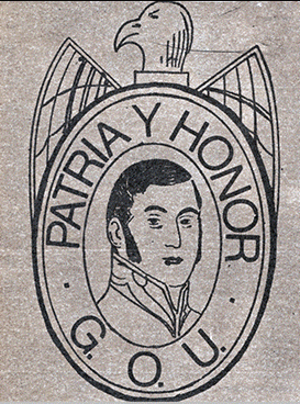
Le GOU, abréviation de Grupo de Oficiales Unidos ou Grupo Obra de Unificación, était une loge ou organisation militaire secrète argentine de tendance nationaliste, fondée le 10 mars 1943 au sein de l’armée de terre argentine. Cette même année, le groupe fut le principal moteur derrière le coup d’État exécuté le 4 juin contre le président Ramón Castillo, qui mit fin à la période dite Décennie infâme et porta au pouvoir un gouvernement militaire qui dirigera le pays jusqu’en février 1946, avec pour objectif initial de maintenir la neutralité de l’Argentine pendant la Seconde Guerre mondiale et d’éviter que les revendications historiques du mouvement ouvrier argentin puissent se concrétiser politiquement.